USCGC Basswood

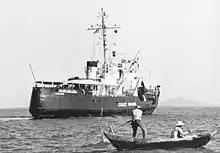
USCGC Basswood works a buoy in Vũng Tàu harbor, 1967

"Basswood" was laid down in Duluth, Minnesota, and commissioned in January 1944. From March to April 1944, she performed general ATON and icebreaking on the Great Lakes after which she was transferred to Astoria, Oregon, for additional ATON duty until the end of World War II.